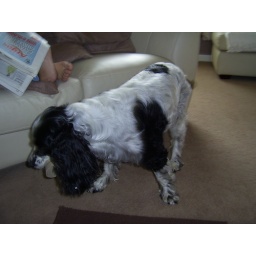
Playing in the house with the inside of a kitchen roll